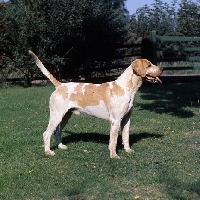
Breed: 223-n000074-English_foxhound